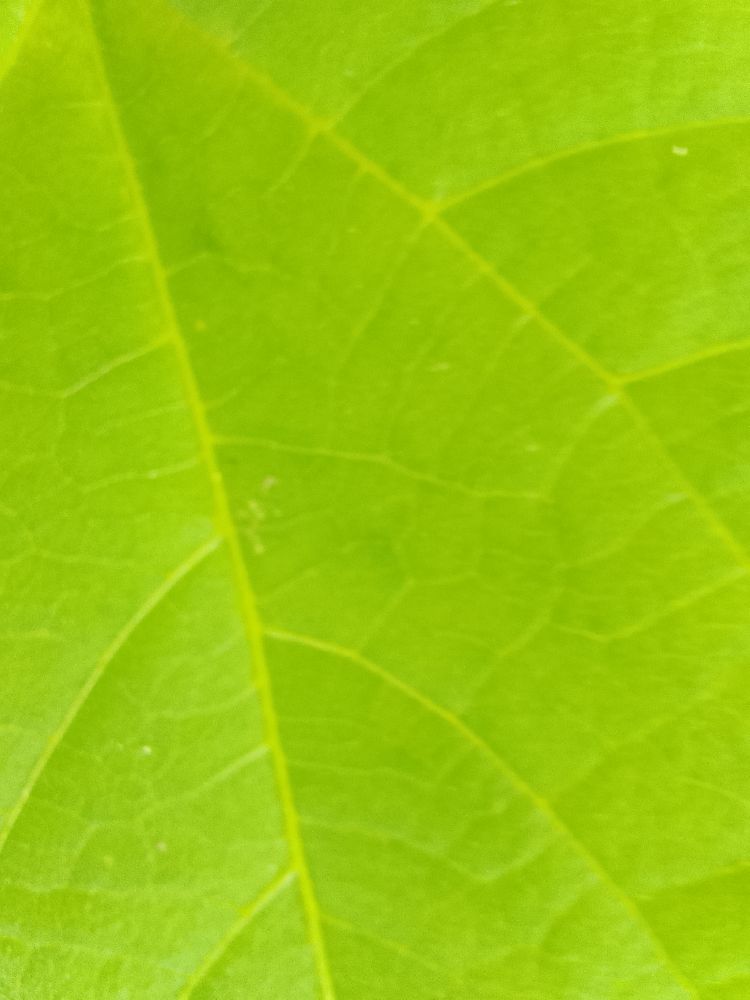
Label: healthy